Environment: real
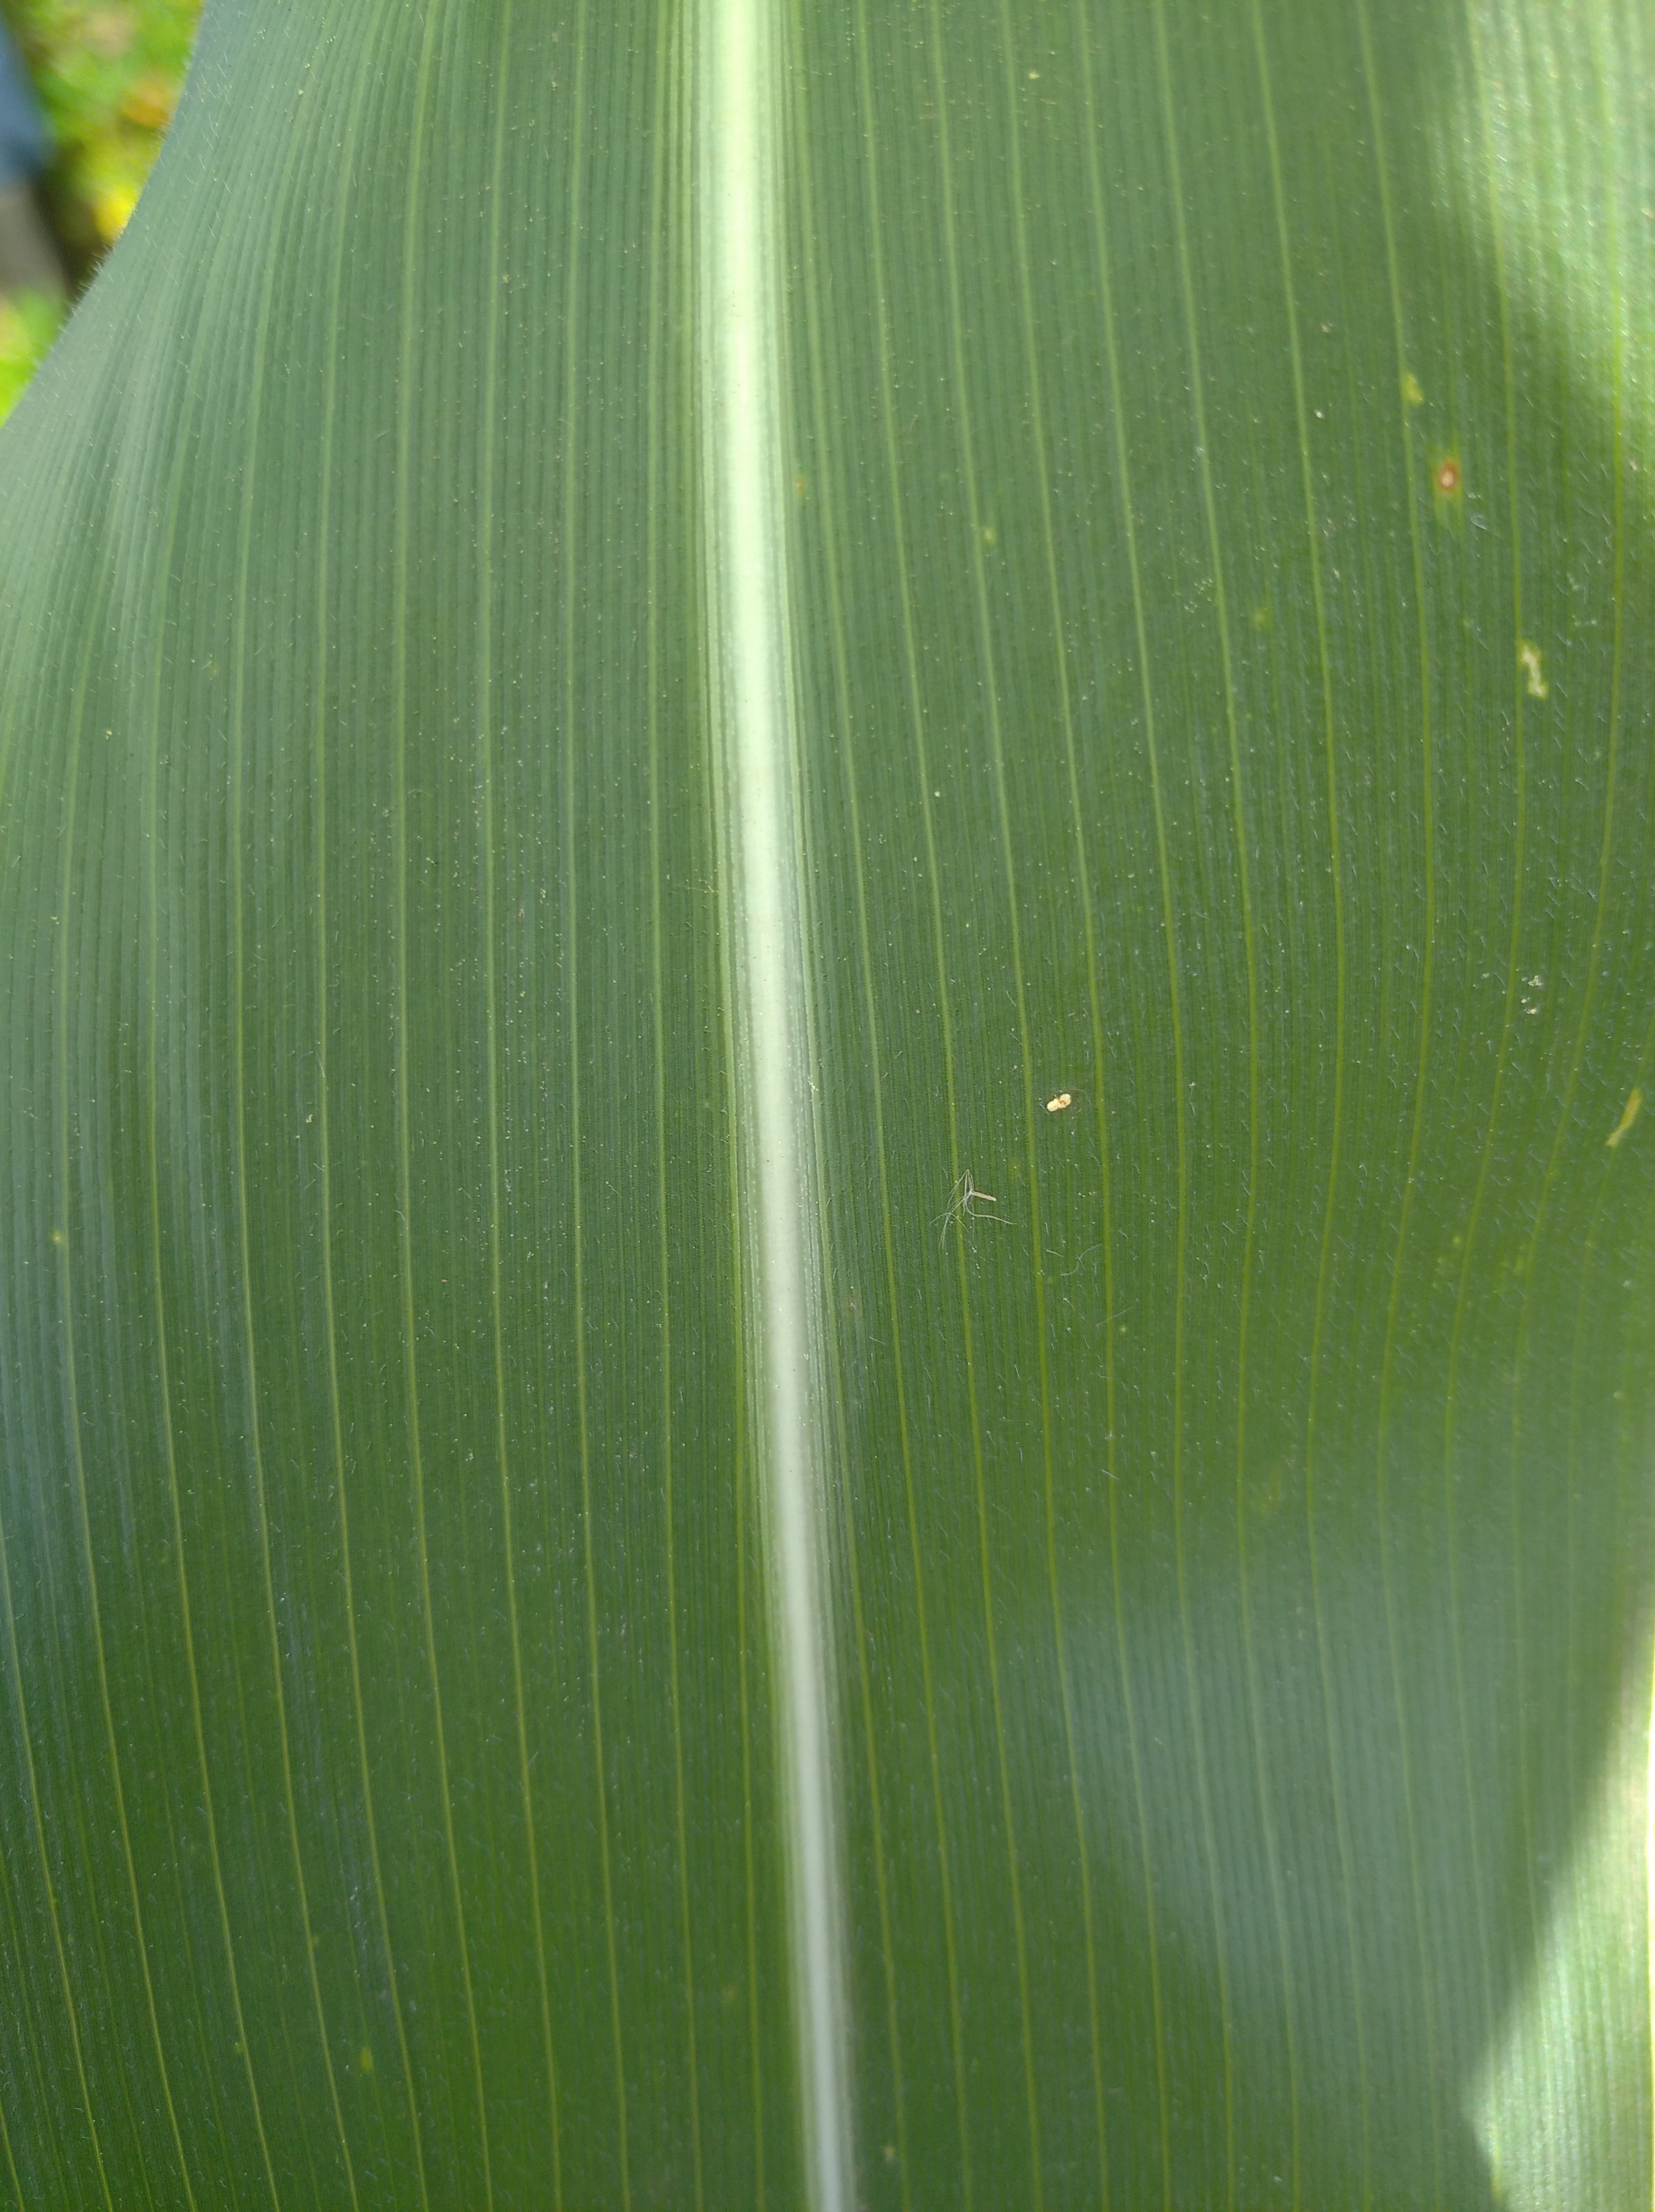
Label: healthy